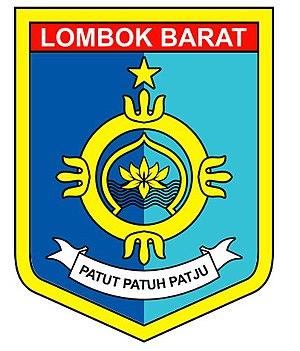
Le kabupaten de Lombok occidental est un Kabupaten des Petites îles de la Sonde occidentales en Indonésie. Il est situé sur l'île de Lombok, son chef-lieu est Gerung.